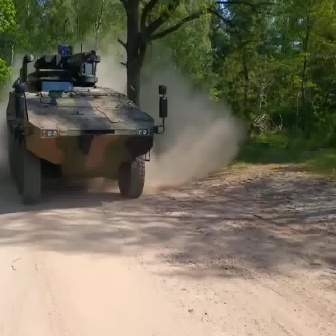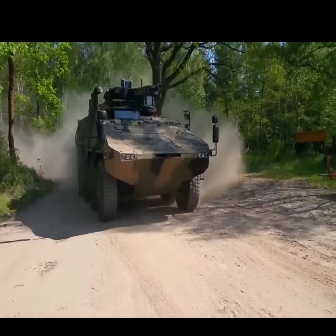
  Please identify the target specified by the bounding box [5,43,166,204] in the first image and locate it in the second image. Return the coordinates in [x_min,y_min,x_max,y_max] format.
Answer: [75,78,218,221]